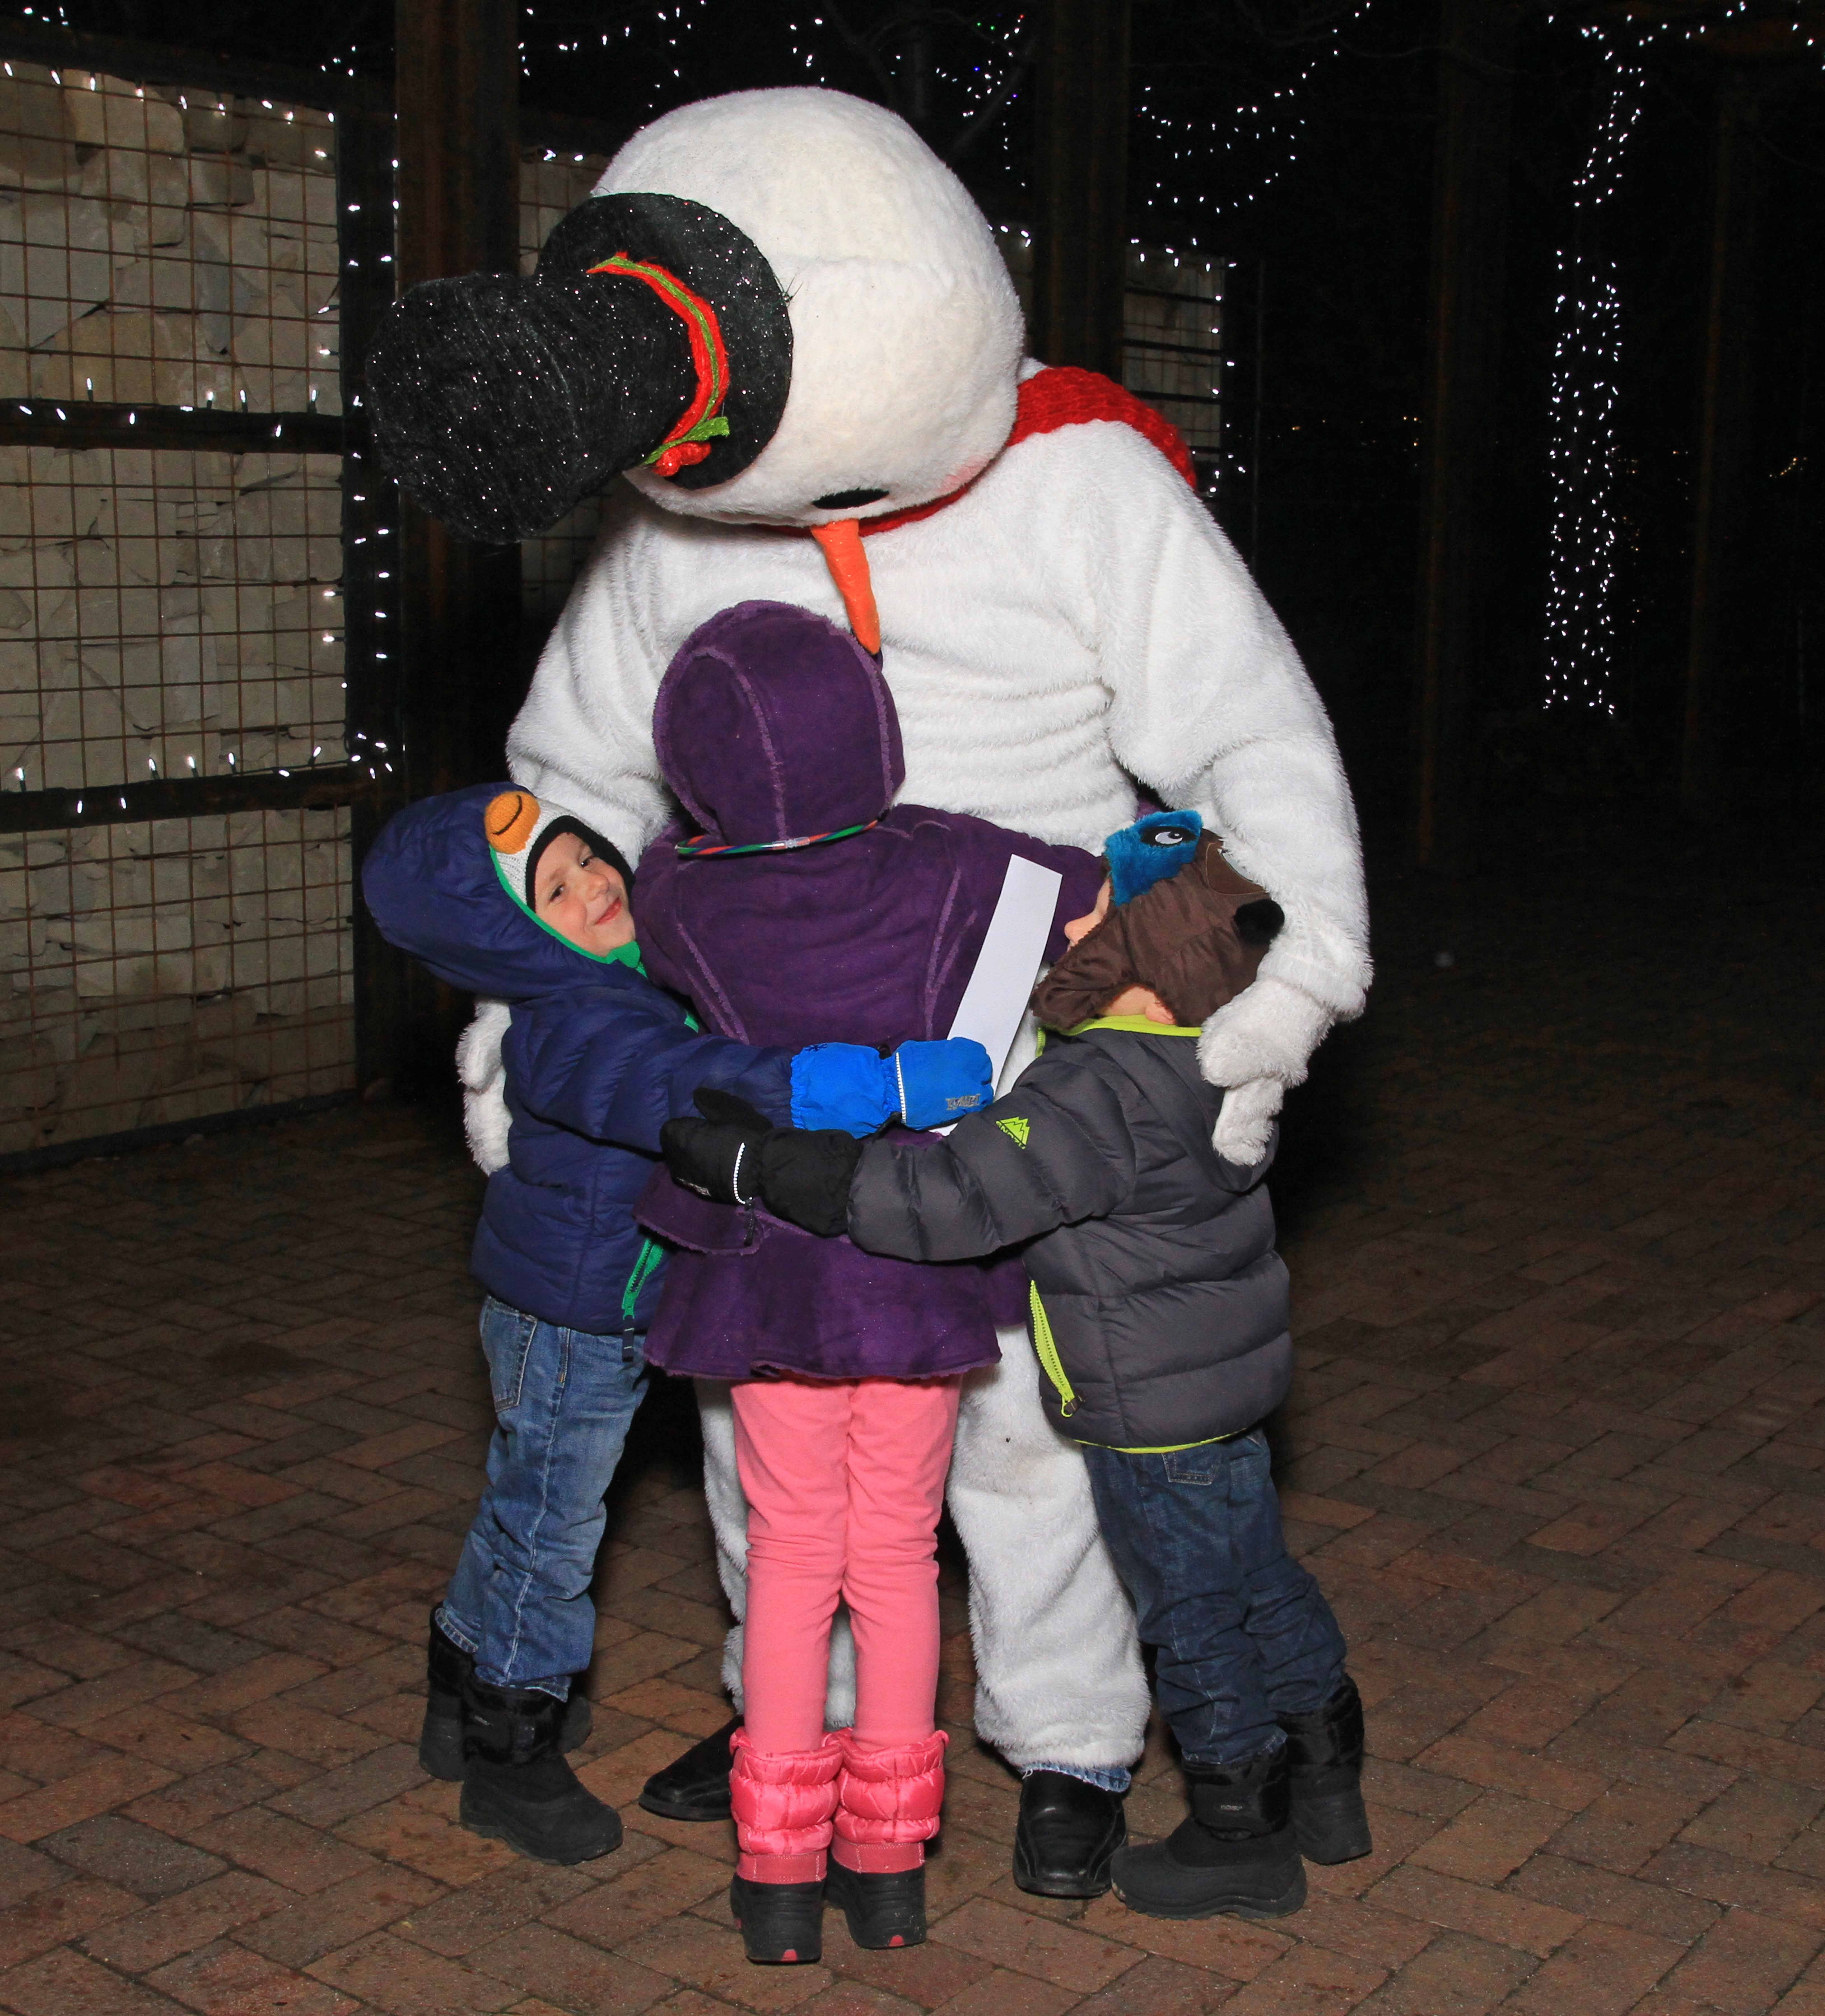
cold, winter, love, cozy, clothing, carrot, hug, snowman, character, costume, frosty, convention, bundled